Steven R. Nagel

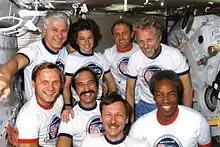
The crew of the STS-61-A mission. Nagel is in the middle on the bottom

Nagel then flew as pilot on STS-61A, the West German D-1 Spacelab mission, which launched from Kennedy Space Center, Florida, on October 30, 1985. This mission was the first in which payload activities were controlled from outside the United States. More than 75 scientific experiments were completed in the areas of physiological sciences, materials processing, biology, and navigation. After completing 111 orbits of the Earth, Shuttle "Challenger" landed at Edwards Air Force Base, California on November 6, 1985.